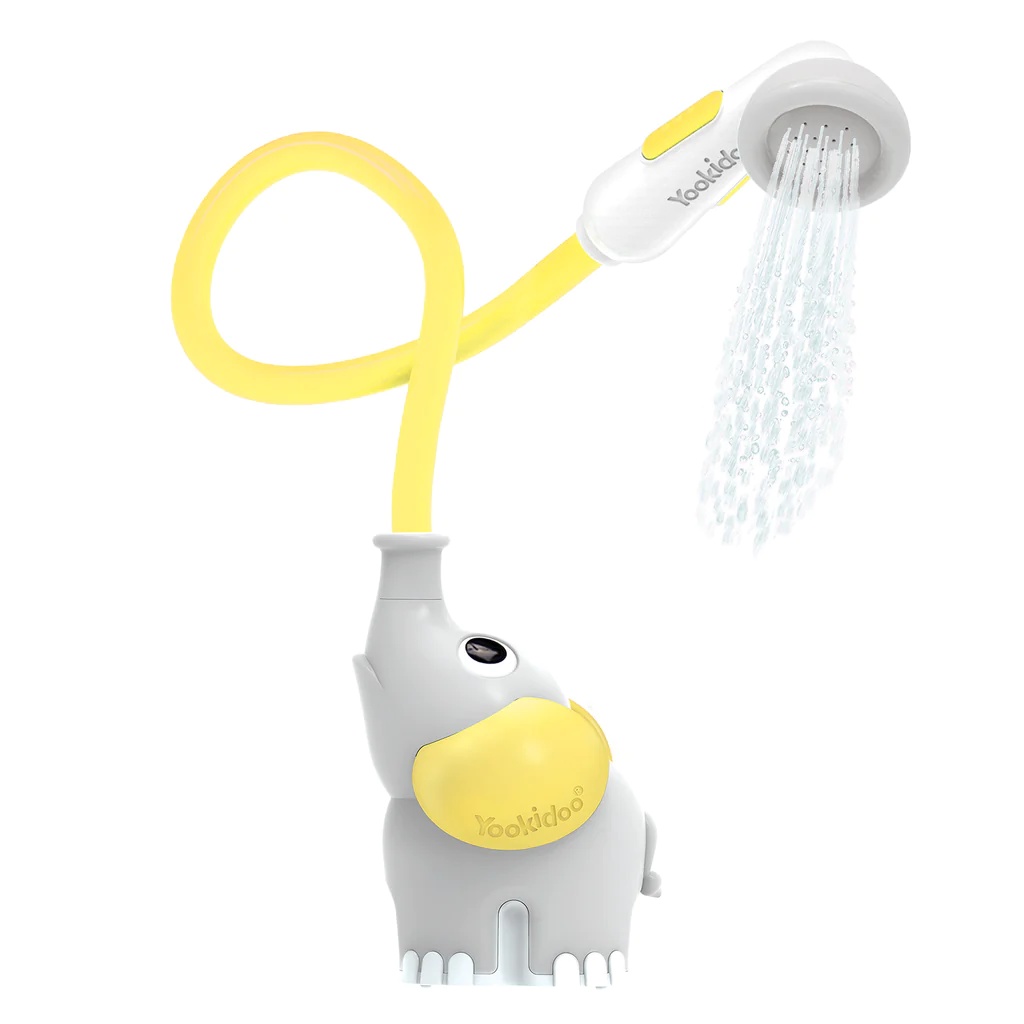
Douche de bain pour bébé - Éléphant
Les pieds dans l'eau et les piles en place, placez l'éléphant portable, avec la pompe à eau, n'importe où, dans n'importe quelle baignoire, et commencez à célébrer l'heure du bain. Le pommeau de douche ne nécessite qu'une seule main pour être actionné et pour démarrer et interrompre l'écoulement de l'eau, de sorte que l'autre main est libre pour s'occuper de votre bébé. Aidez votre bébé à prendre ses premiers bains et créez une expérience positive grâce à la nouvelle approche de Yookidoo en matière de bain. Utilisez le flux doux et apaisant de la douche pour bébé pour aider même les bébés les plus sensibles à s'adapter aux changements et à l'inconfort du bain. Lavez chaque partie de l'enfant, des cheveux au cou, en passant par tous les petits plis de l'enfant. A utiliser par les parents uniquement pour les bébés de 0 à 18 mois. Au fur et à mesure que votre bébé grandit, l'éléphant devient un amusant jouet de bain pour éléphant, pour des heures de bain, de jeu et d'amusement. Fonctionne avec 4 piles 1.5V AA (LR6) (non incluses)
Brand: Yookidoo
Category: Baby & Toddler > Baby Bathing > Baby Bathtubs & Bath Seats > Bath Seats